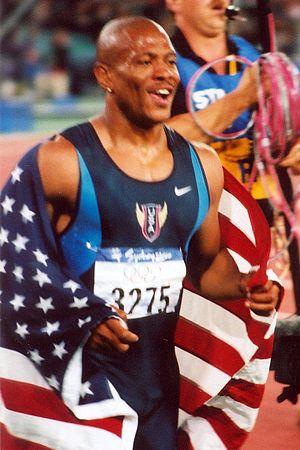
Le 100 mètres fait partie des épreuves inscrites au programme des premiers championnats du monde d'athlétisme, en 1983, à Helsinki.
Les Jeux olympiques d'été de 2000, jeux de la XXVIIᵉ olympiade de l'ère moderne, se sont déroulés à Sydney du 15 septembre au 1ᵉʳ octobre 2000. Ces derniers jeux du millénaire sont les deuxièmes à se tenir en Australie quarante-quatre ans après Melbourne en 1956.
Le 200 mètres fait partie des épreuves inscrites au programme des premiers championnats du monde d'athlétisme, en 1983, à Helsinki.
Le 100 mètres est une épreuve d'athlétisme consistant à parcourir, en ligne droite, un sprint sur une distance de 100 mètres. Il est couru au très haut niveau en moins de 10 secondes pour les hommes et de 11 secondes pour les femmes. Historiquement, la course de vitesse est l'une des plus anciennes de l'athlétisme puisqu'on en retrouve la trace plusieurs siècles avant l'organisation des premiers Jeux olympiques antiques.